List of Super Bowl champions

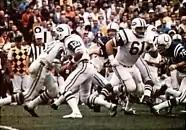
The Jets' most recent championship appearance was their victory over the Colts in Super Bowl III.

Four current teams have never reached the Super Bowl (shown in bold below). Two of them (Jacksonville and Houston) joined the NFL relatively recently, and there are an additional eight teams whose Super Bowl appearance droughts began prior to 2002 (the year Houston joined the NFL). The other two teams that have never appeared in a Super Bowl (Cleveland and Detroit) both held NFL league championships prior to Super Bowl I in the 1966 NFL season. Teams are listed below according to the length of their current Super Bowl droughts (as of the end of the 2024 season):